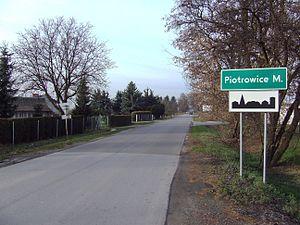
Piotrowice est un village de la gmina de Nałęczów du powiat de Puławy dans la voïvodie de Lublin, situé dans l'est de la Pologne.